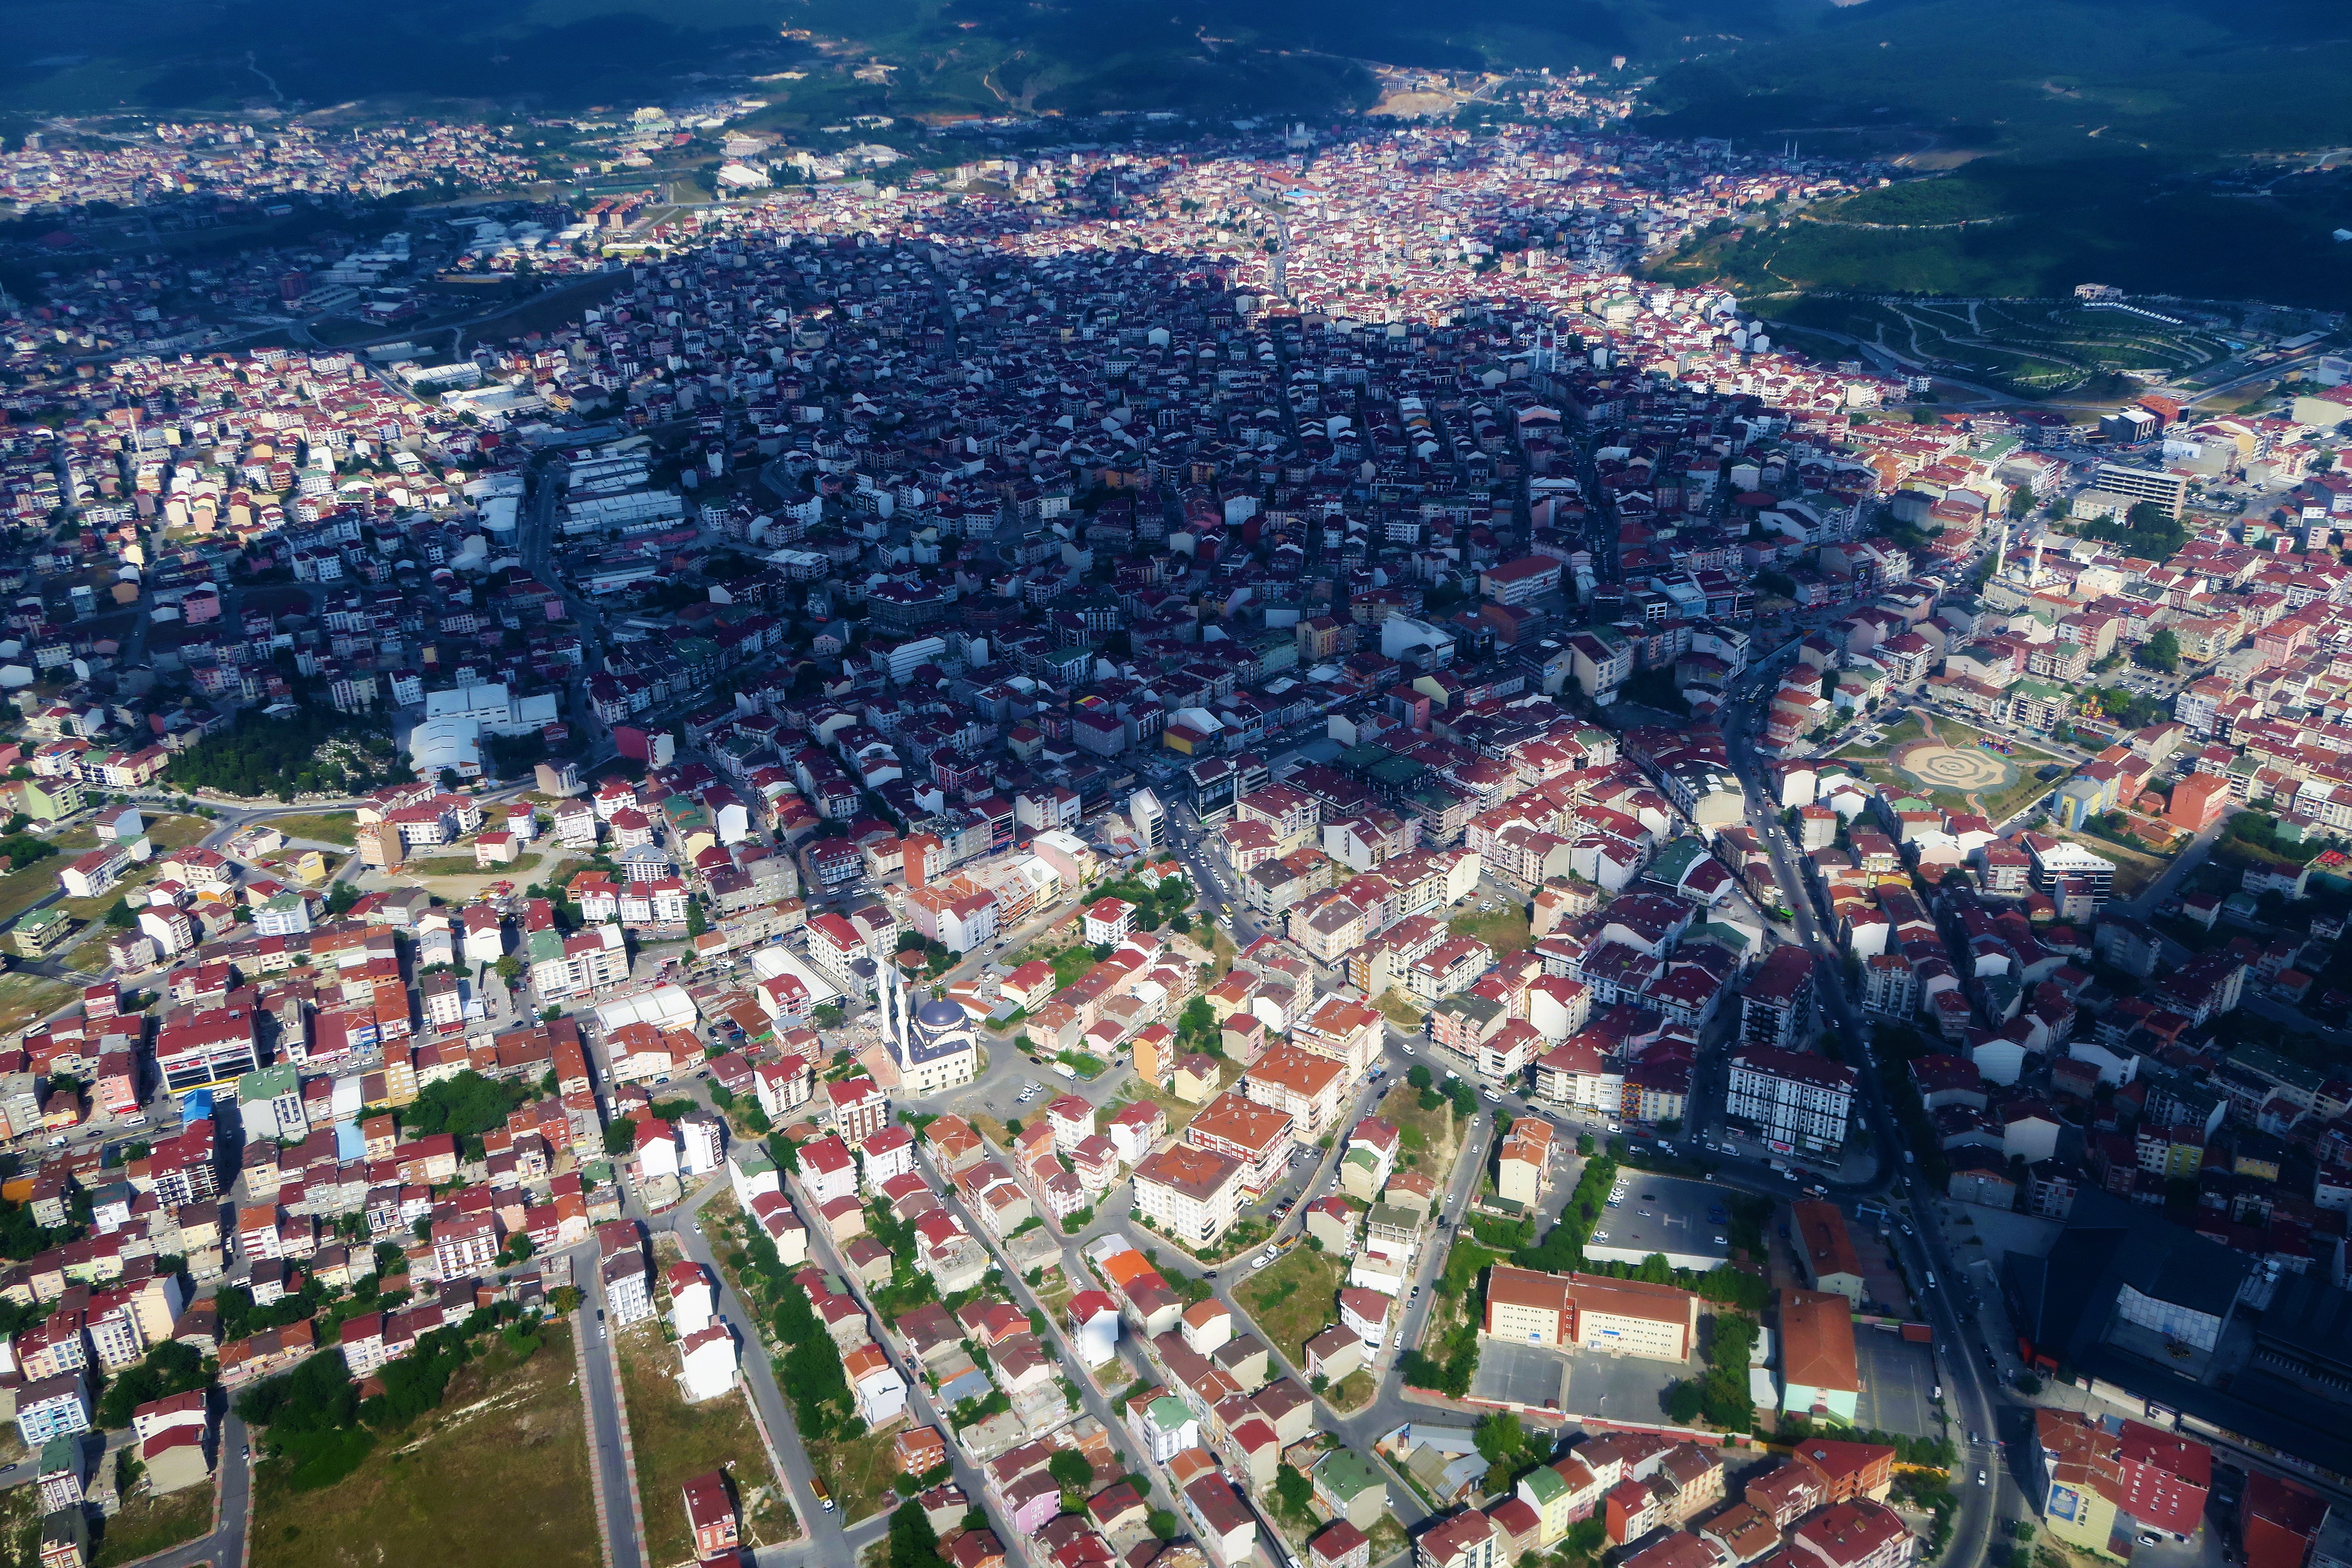
city, residential, houses, buildings, aerial, aerial photography, bird's eye view, metropolitan area, urban area, residential area, suburb, cityscape, metropolis, human settlement, urban design, neighbourhood, landscape, photography, mixed use, building, downtown, skyline